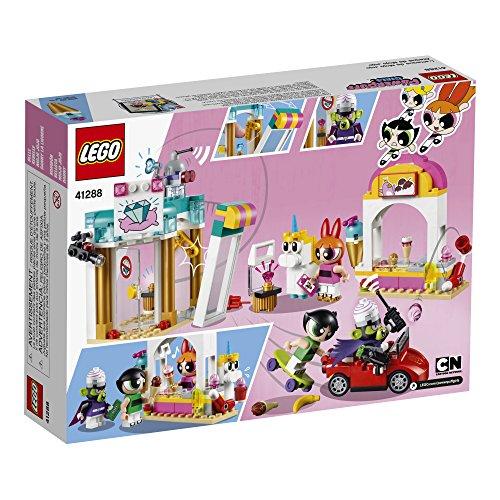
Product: LEGO The Powerpuff Girls Mojo Jojo Strikes 41288 Building Kit (228 Pieces)
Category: Toys & Games | Building Toys | Building Sets
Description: The LEGO The Powerpuff Girls Mojo Jojo Strikes 41288 ice cream stand building toy can be built together with all other original LEGO construction sets and LEGO bricks for creative building.
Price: $29.50
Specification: ProductDimensions:10.3x7.5x2.4inches|ItemWeight:12.6ounces|ShippingWeight:12.8ounces(Viewshippingratesandpolicies)|ASIN:B07BL627K8|Itemmodelnumber:6213322|Manufacturerrecommendedage:6-12years